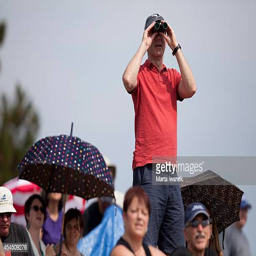
crowds gathered to watch person perform at show